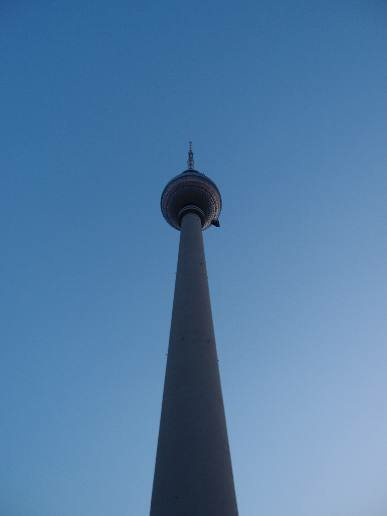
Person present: No